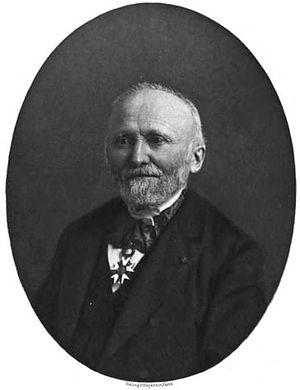
Auguste-Émile Egger, né le 18 juillet 1813 à Paris et mort le 30 août 1885 à Royat, est un helléniste français. Il épouse le 25 mars 1845 à Paris Élisabeth Dehèque, fille de l'helléniste Félix Désiré Dehèque et de Victorine Solvet. Il est le père d'Ida Egger, qui épousera le médecin Léon Lereboullet, de Victor Egger, professeur de philosophie, psychologue et épistémologue français, ainsi que du grammairien Maximilien Egger, agrégé des lettres et de grammaire, docteur de l'université de Paris et professeur au lycée Henri-IV.